Tom Felton

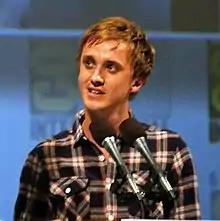
Felton at San Diego Comic-Con promoting "Harry Potter and the Deathly Hallows – Part 1" (2010)

Felton appeared in "Harry Potter and the Prisoner of Azkaban" (2004) and "Harry Potter and Goblet of Fire", both released to increasing global recognition. Felton made a guest appearance on "Home Farm Twins" in 2005, where he played Adam Baker in the short-lived series. On 11 November 2005, he and Rupert Grint presented Liz Carnell with the "Daily Mirror"'s Pride of Britain Award for her work in bullying awareness. "Harry Potter and the Order of the Phoenix" was filmed in 2006 and released in 2007, becoming the second-highest grossing film of the year. When asked whether he was looking forward to playing a good guy in the future he answered: "No. Well, I don't know. I suppose for now I'm happy with sticking to what he is. But after the Potter legacy is over I look forward to playing a good guy, or someone different anyway; someone not so spiteful."